William McKinley Monument

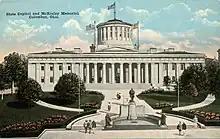
20th century postcard showing the monument and Ohio Statehouse

The bronze statue depicts McKinley standing in a long Prince Albert coat, waistcoat, and trousers, holding papers in his left hand, as if delivering a speech. It is mounted on a granite pedestal, the front of which bears the inscription: "William / MKinley / Twenty-fifth / President of / the United States". The rear of the pedestal has a relief carving of an eagle, above a further inscription: "Born at Niles, Ohio / January 29, 1843. / Died at Buffalo, N.Y. / September 14, 1901. // Erected by / the state of Ohio / and / the citizens of Columbus. / A.D. MCMVI."